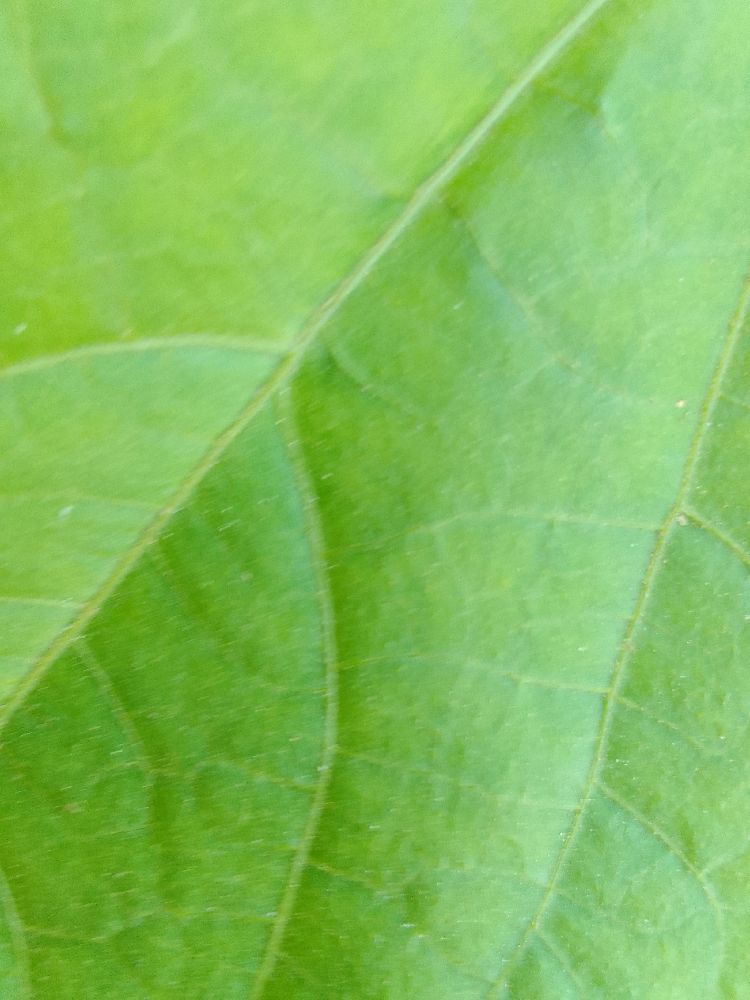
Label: healthy